Mean Girls

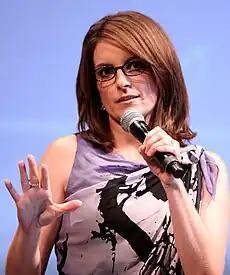

Tina Fey read Rosalind Wiseman's "Queen Bees and Wannabes" and called "Saturday Night Live" producer Lorne Michaels to suggest it could be turned into a film. Michaels contacted Paramount Pictures, who purchased the rights to the book. As the book is nonfiction, Fey wrote the plot from scratch, borrowing elements from her own experience at Upper Darby High School and her impressions of Evanston Township High School and New Trier Township High School from her time living in the Chicago area, upon which the film's fictional "North Shore High School" is based.